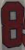
Number: 8